Stibor of Stiboricz

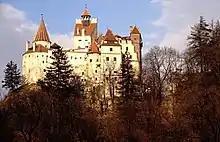
Bran Castle in Transylvania, ruled by Stibor of Stiboricz, commonly named as Dracula's Castle

Stibor was granted the "ius indigenatus" (the right to hold offices) and became "head" of the Counties Pozsony (1389), Trencsén and Nyitra (1392). In 1390 he received castles and properties in Vigvar, Torbag and Modor and in 1392 Stibor was granted the possession of land and castles of Csejte, Holics, Berencs, Detrekő, Éleskő, Jókő, Zavar and Korlátkő respectively, in the Kingdom of Hungary. A few years later he expanded his small empire with castles and properties in Dioś, Szomolya, Szent Vid, Suran, Maniga, Baganya, Zuk, Kreesztes, Rarkov, Bary, Koszonic, Rakovitz, Tatkolch, Ratkolch, Ilkaman, and Dévény in Nyitra and Presburg counties. Altogether Stibor of Stiboricz was in possession of 31 castles and over 400 towns and villages which at the time was half of western Slovakia of today.